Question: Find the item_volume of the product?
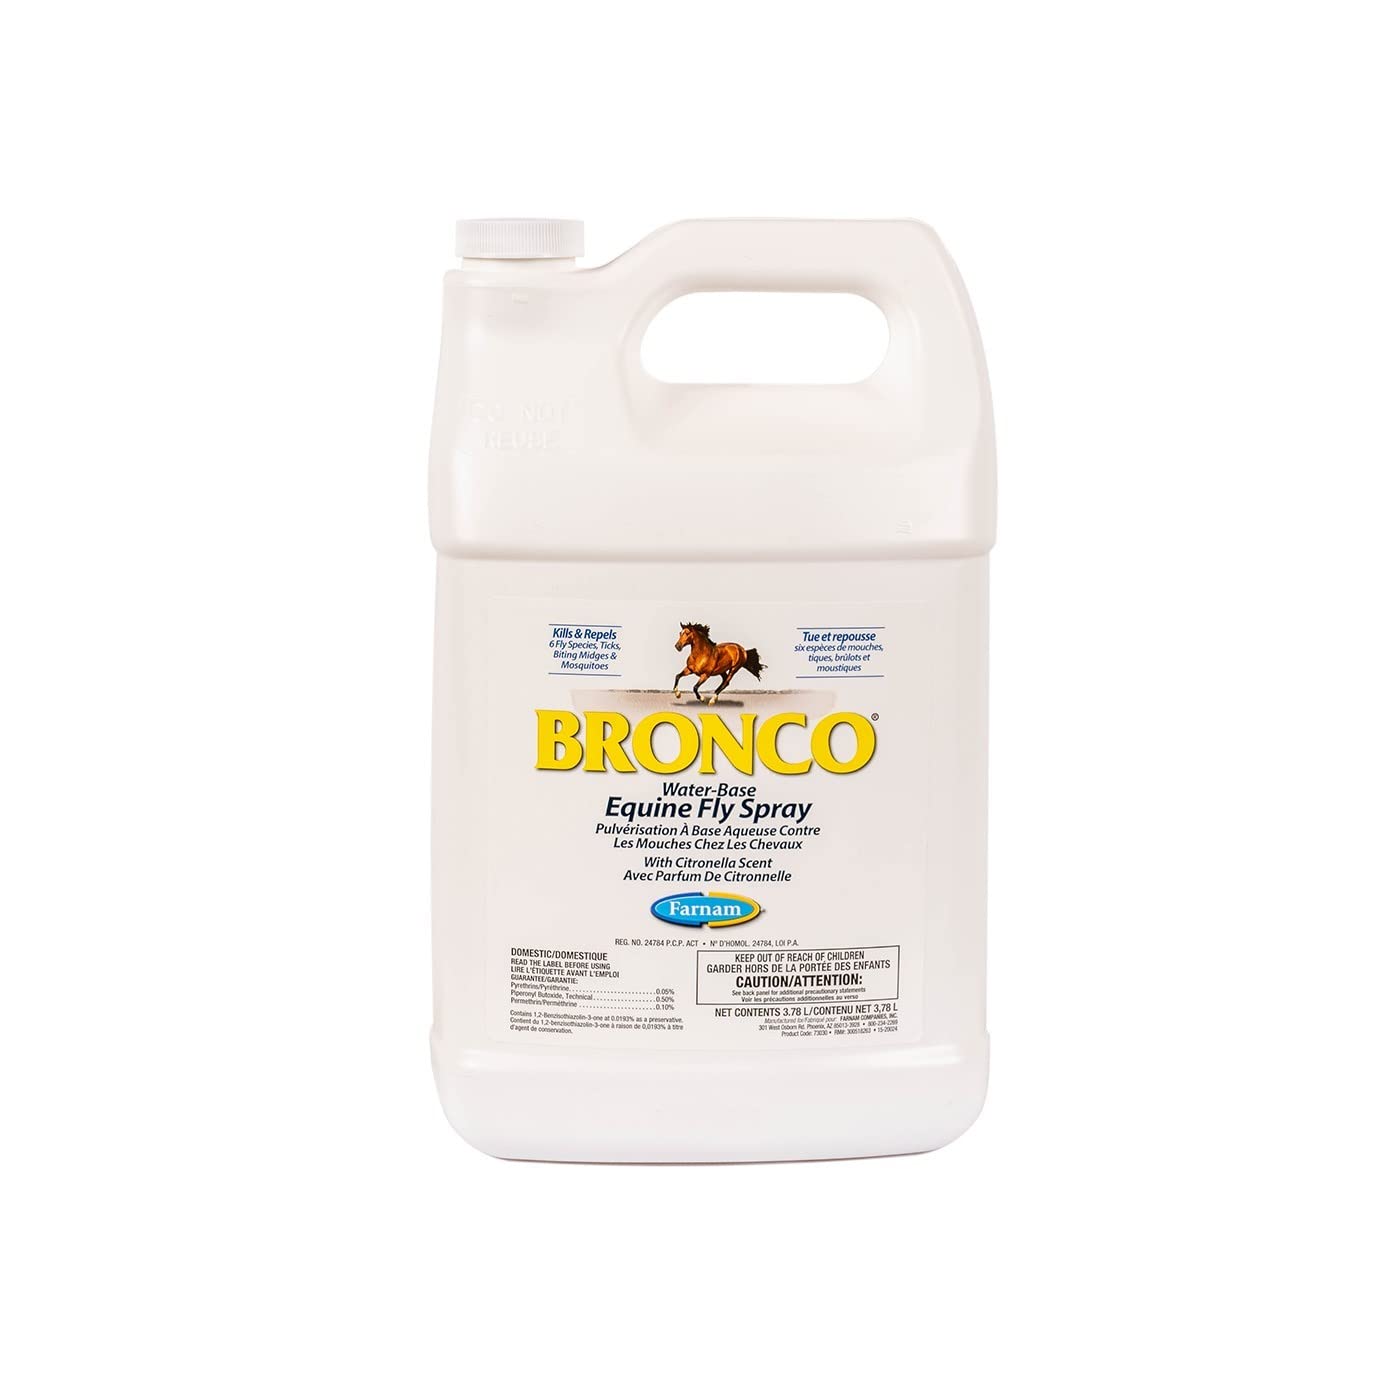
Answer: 3.78 litre